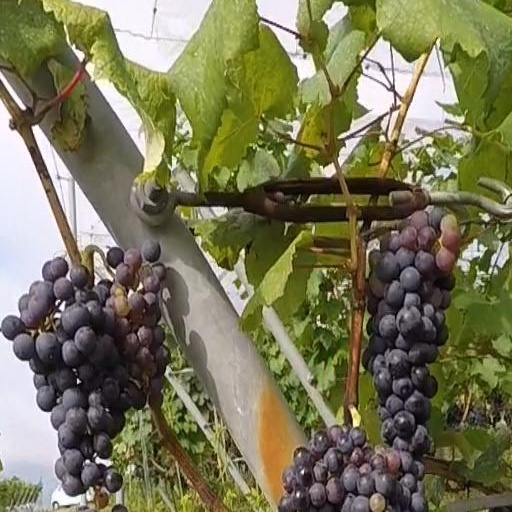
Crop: grape